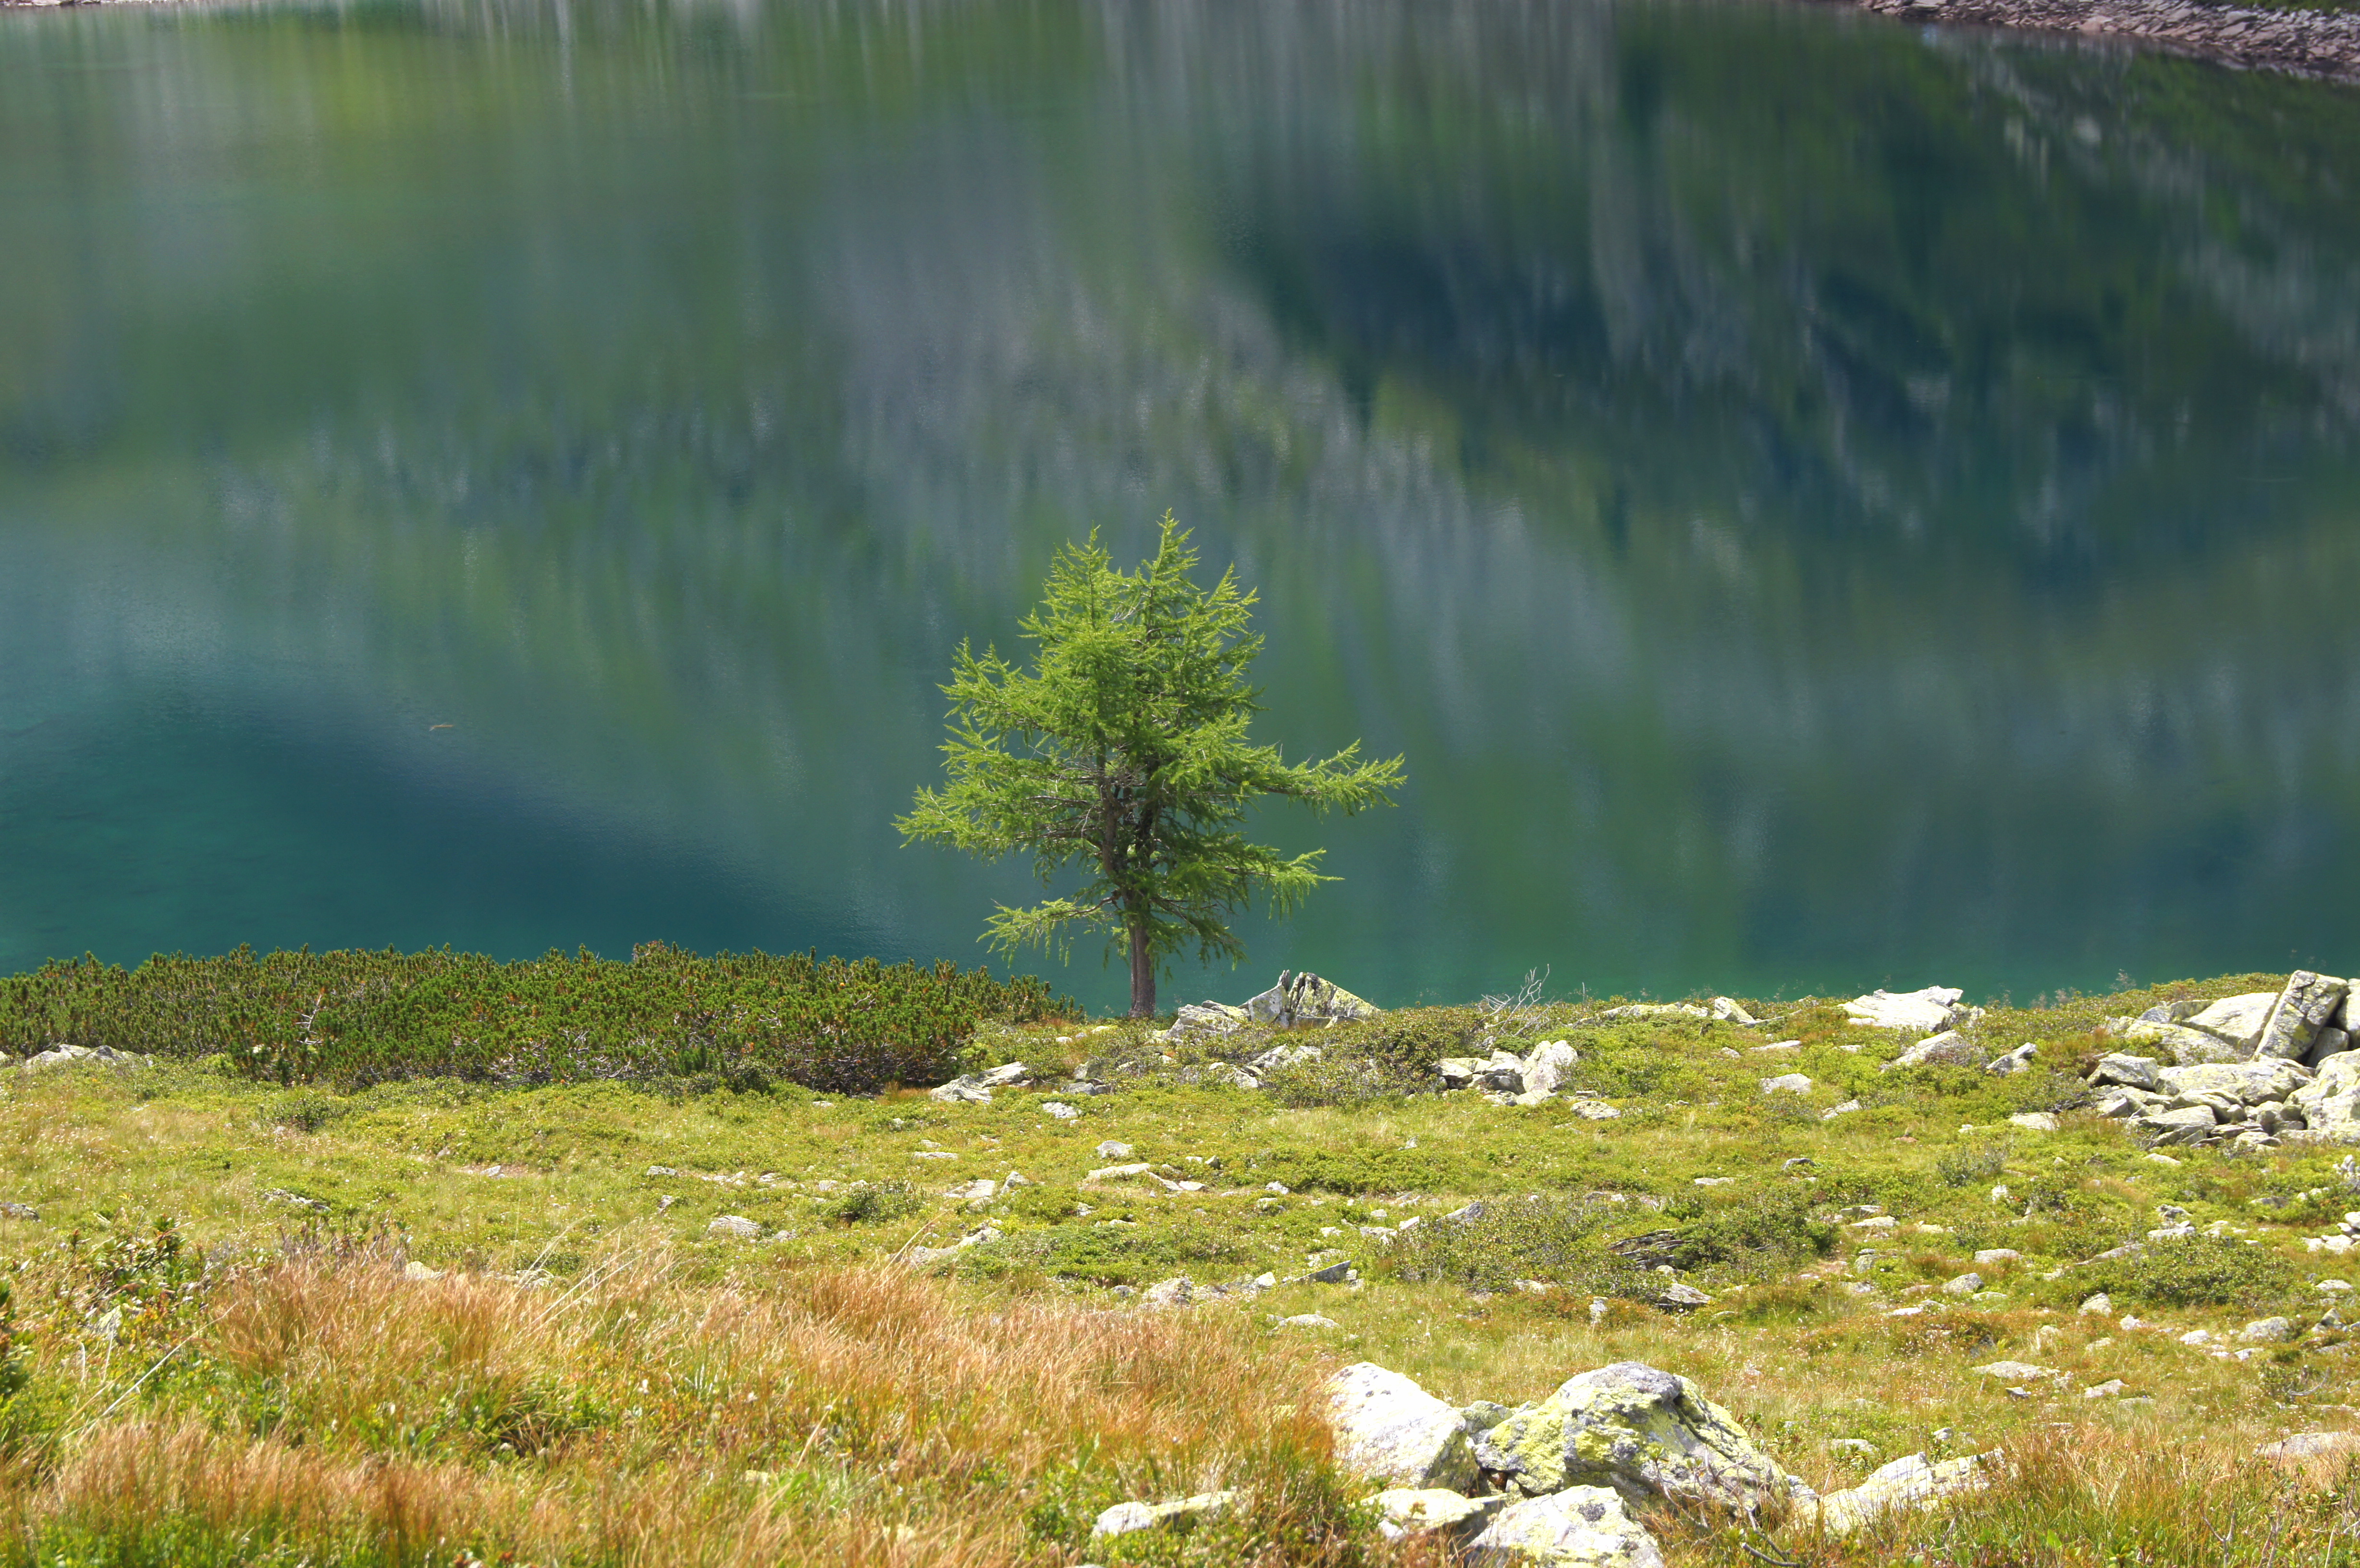
nature, natural landscape, vegetation, tree, green, wilderness, nature reserve, grass, bank, plant, landscape, lake, grassland, national park, wildlife, forest, mountain, meadow